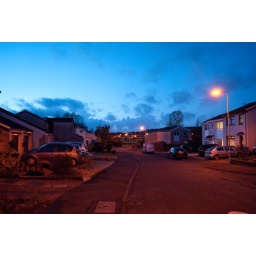
My street under the amazing blue sky